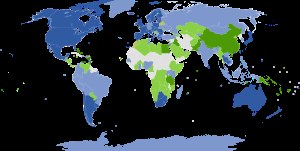
Google Street View
Lande hvor Google Street View er fuldt dækket (mørkeblå) og delvist dækket (lyseblå).
Google Street View er en feature på Google Maps og Google Earth som giver brugeren mulighed for at se og opleve gadebilledet 360° horisontalt og 290° vertikalt fra positioner langs gaden, fra omkring 2,5 meters højde. Google Street View blev introduceret 25. maj 2007 og er blevet gradvist udvidet til at dække flere byer og landområder. Disse fotografier er tilgængelige i USA, og adskillige europæiske lande, herunder Danmark, Frankrig, Italien, Holland, Portugal, Spanien, Schweiz og Storbritannien samt Japan, Taiwan, Australien og New Zealand.